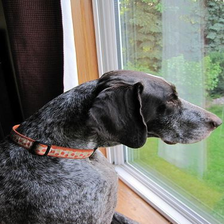
Species: dog
Breed: german shorthaired